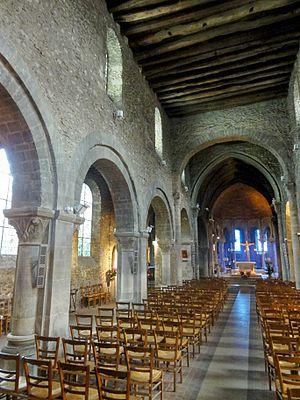
Vue générale intérieure.
L'église Notre-Dame-et-Saint-Eugène est une église catholique paroissiale située à Deuil-La Barre, en France. Ses origines remontent à la fin de l'époque mérovingienne, quand l'église de Deuil est un lieu de pèlerinage grâce aux miracles qui se produisent près de la tombe de saint Eugène qu'elle abrite. Un premier oratoire avait même été édifié vers le début du Vᵉ siècle. Mais rien de ces premiers lieux de culte ne subsiste, et avec le départ des reliques de son saint protecteur pour la basilique Saint-Denis vers 850, Deuil quitte la scène de l'histoire jusqu'à ce que son église soit donnée à l'abbaye Saint-Florent de Saumur en 1066. Un prieuré est alors fondé à Deuil, et la construction de l'église romane actuelle est lancée. Elle commence par l'abside, qui ne subsiste plus, et se termine par la nef au début du XIIᵉ siècle. La consolidation de la croisée du transept vers 1135 donne l'occasion d'installer quatre chapiteaux historiés, qui, avec un cinquième dans la chapelle sud, font la célébrité de l'église. Ils marquent en effet l'apogée de la sculpture romane dans le Val-d'Oise. Vers 1120, l'abside romane est remplacée par un spacieux chœur gothique muni d'un déambulatoire.